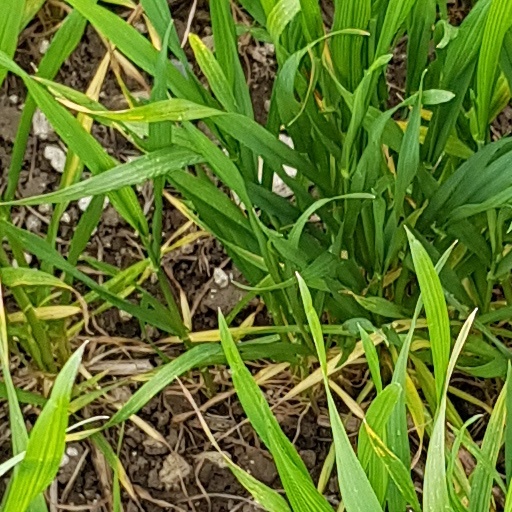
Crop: wheat